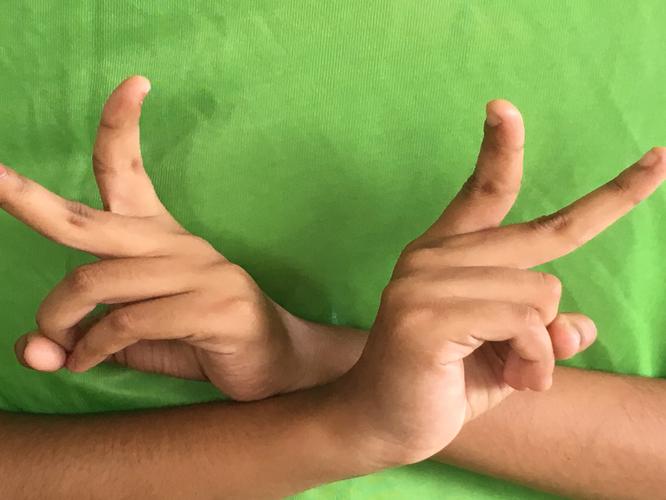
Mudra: Kartariswastika
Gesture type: double_hand